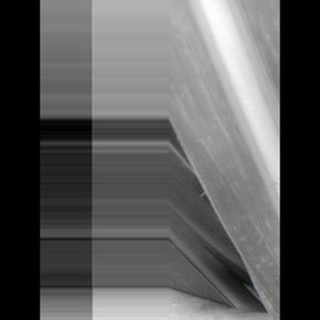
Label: sugarcane_mosaic